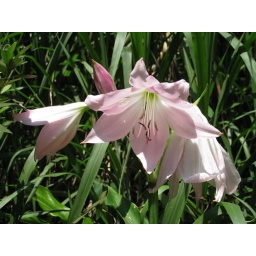
A pink flower in Zeph's yard.